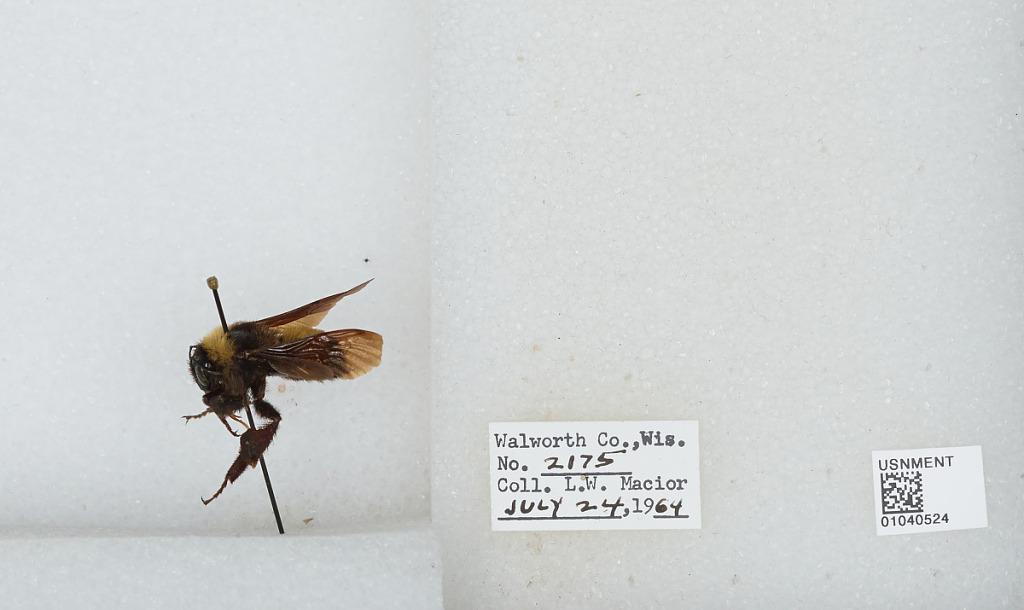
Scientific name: Bombus (Fervidobombus) pensylvanicus pensylvanicus (De Geer)
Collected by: L. Macior
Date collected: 1964-7-24
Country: United States
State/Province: Wisconsin
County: Walworth
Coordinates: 42.67, -88.54